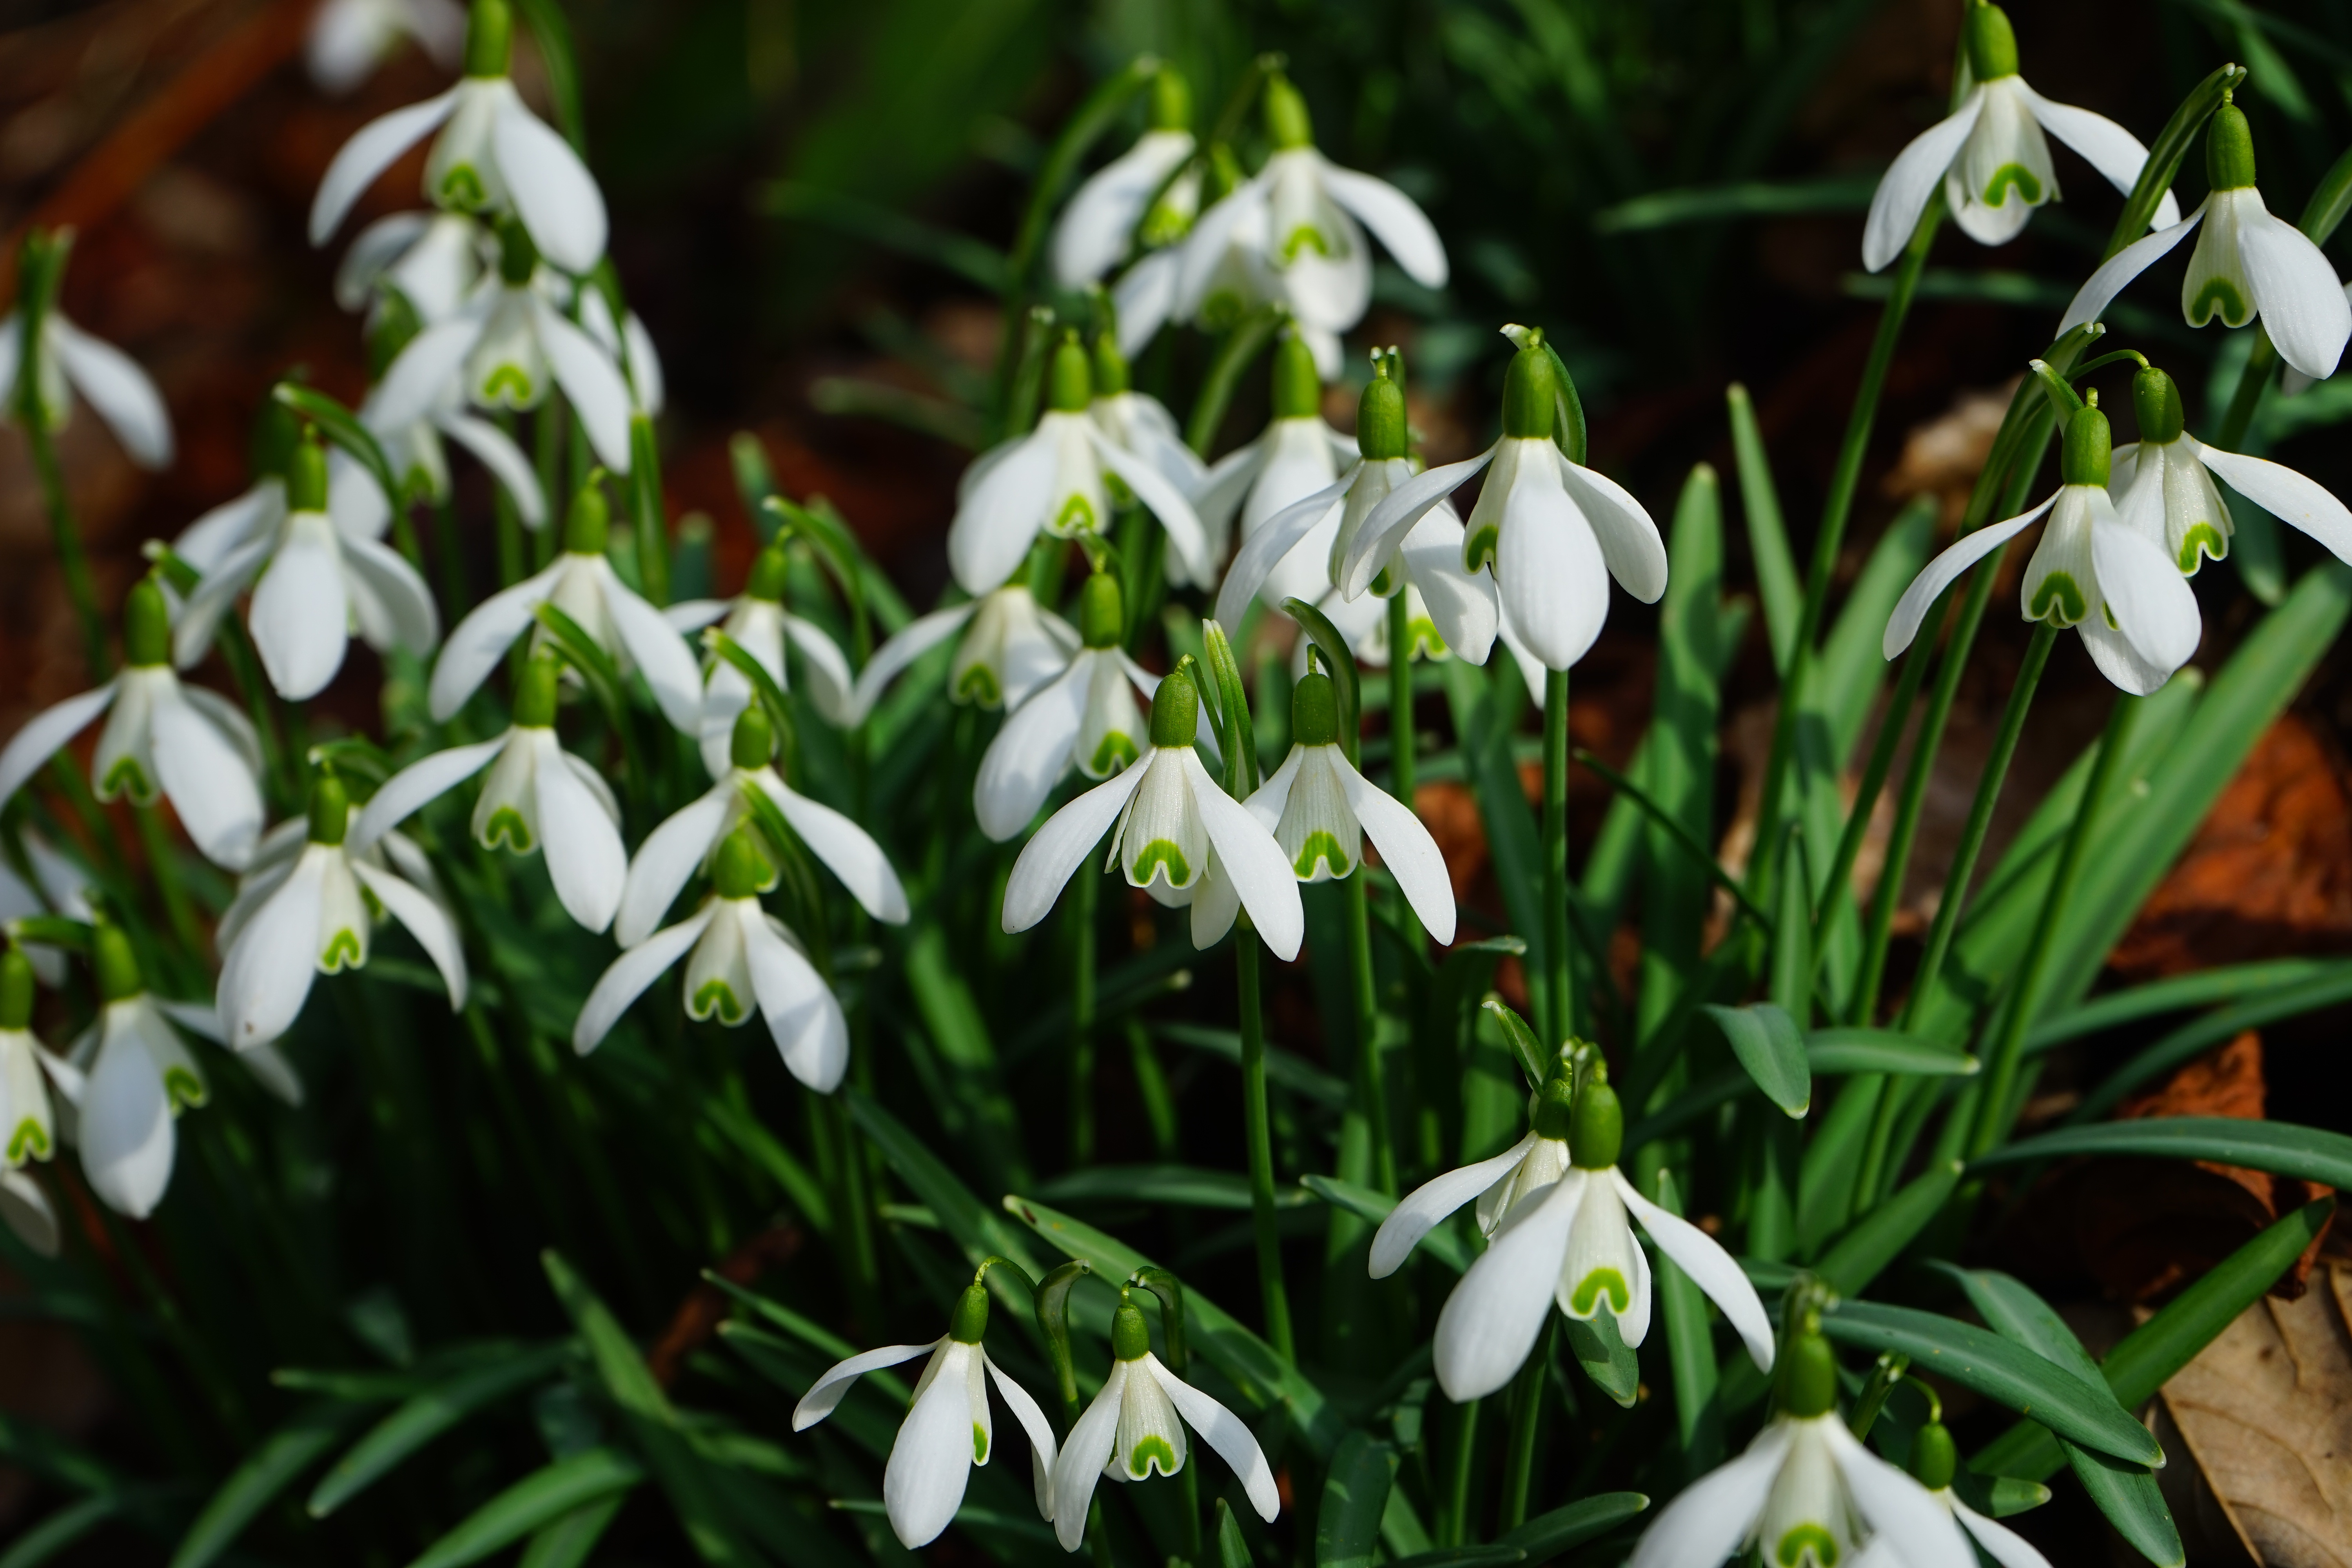
blossom, plant, flower, bloom, spring, macro, botany, close, flora, snowdrop, spring flower, galanthus, flowering plant, signs of spring, amaryllis plant, amaryllidaceae, common snowdrop, land plant, fawn lily, galanthus nivalis